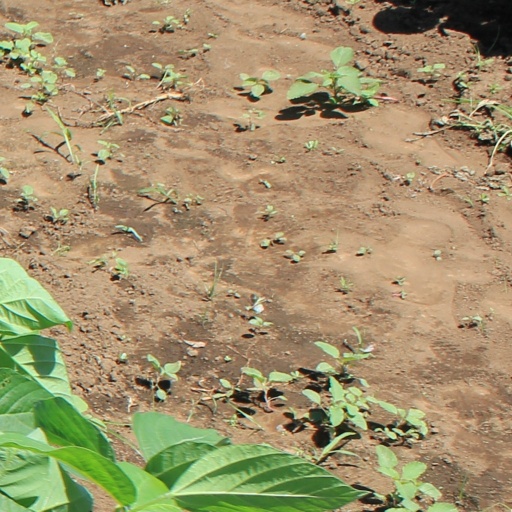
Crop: soybean